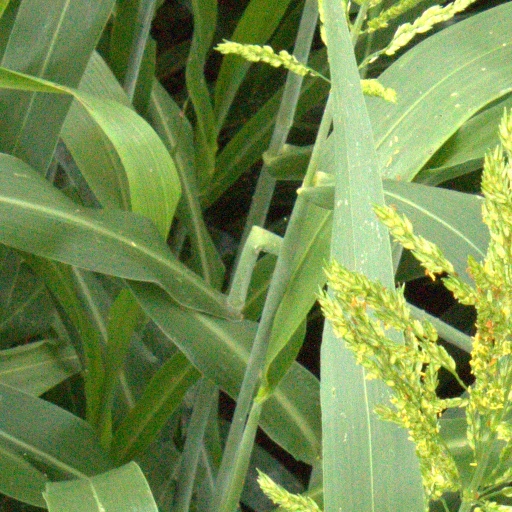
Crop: sorghum